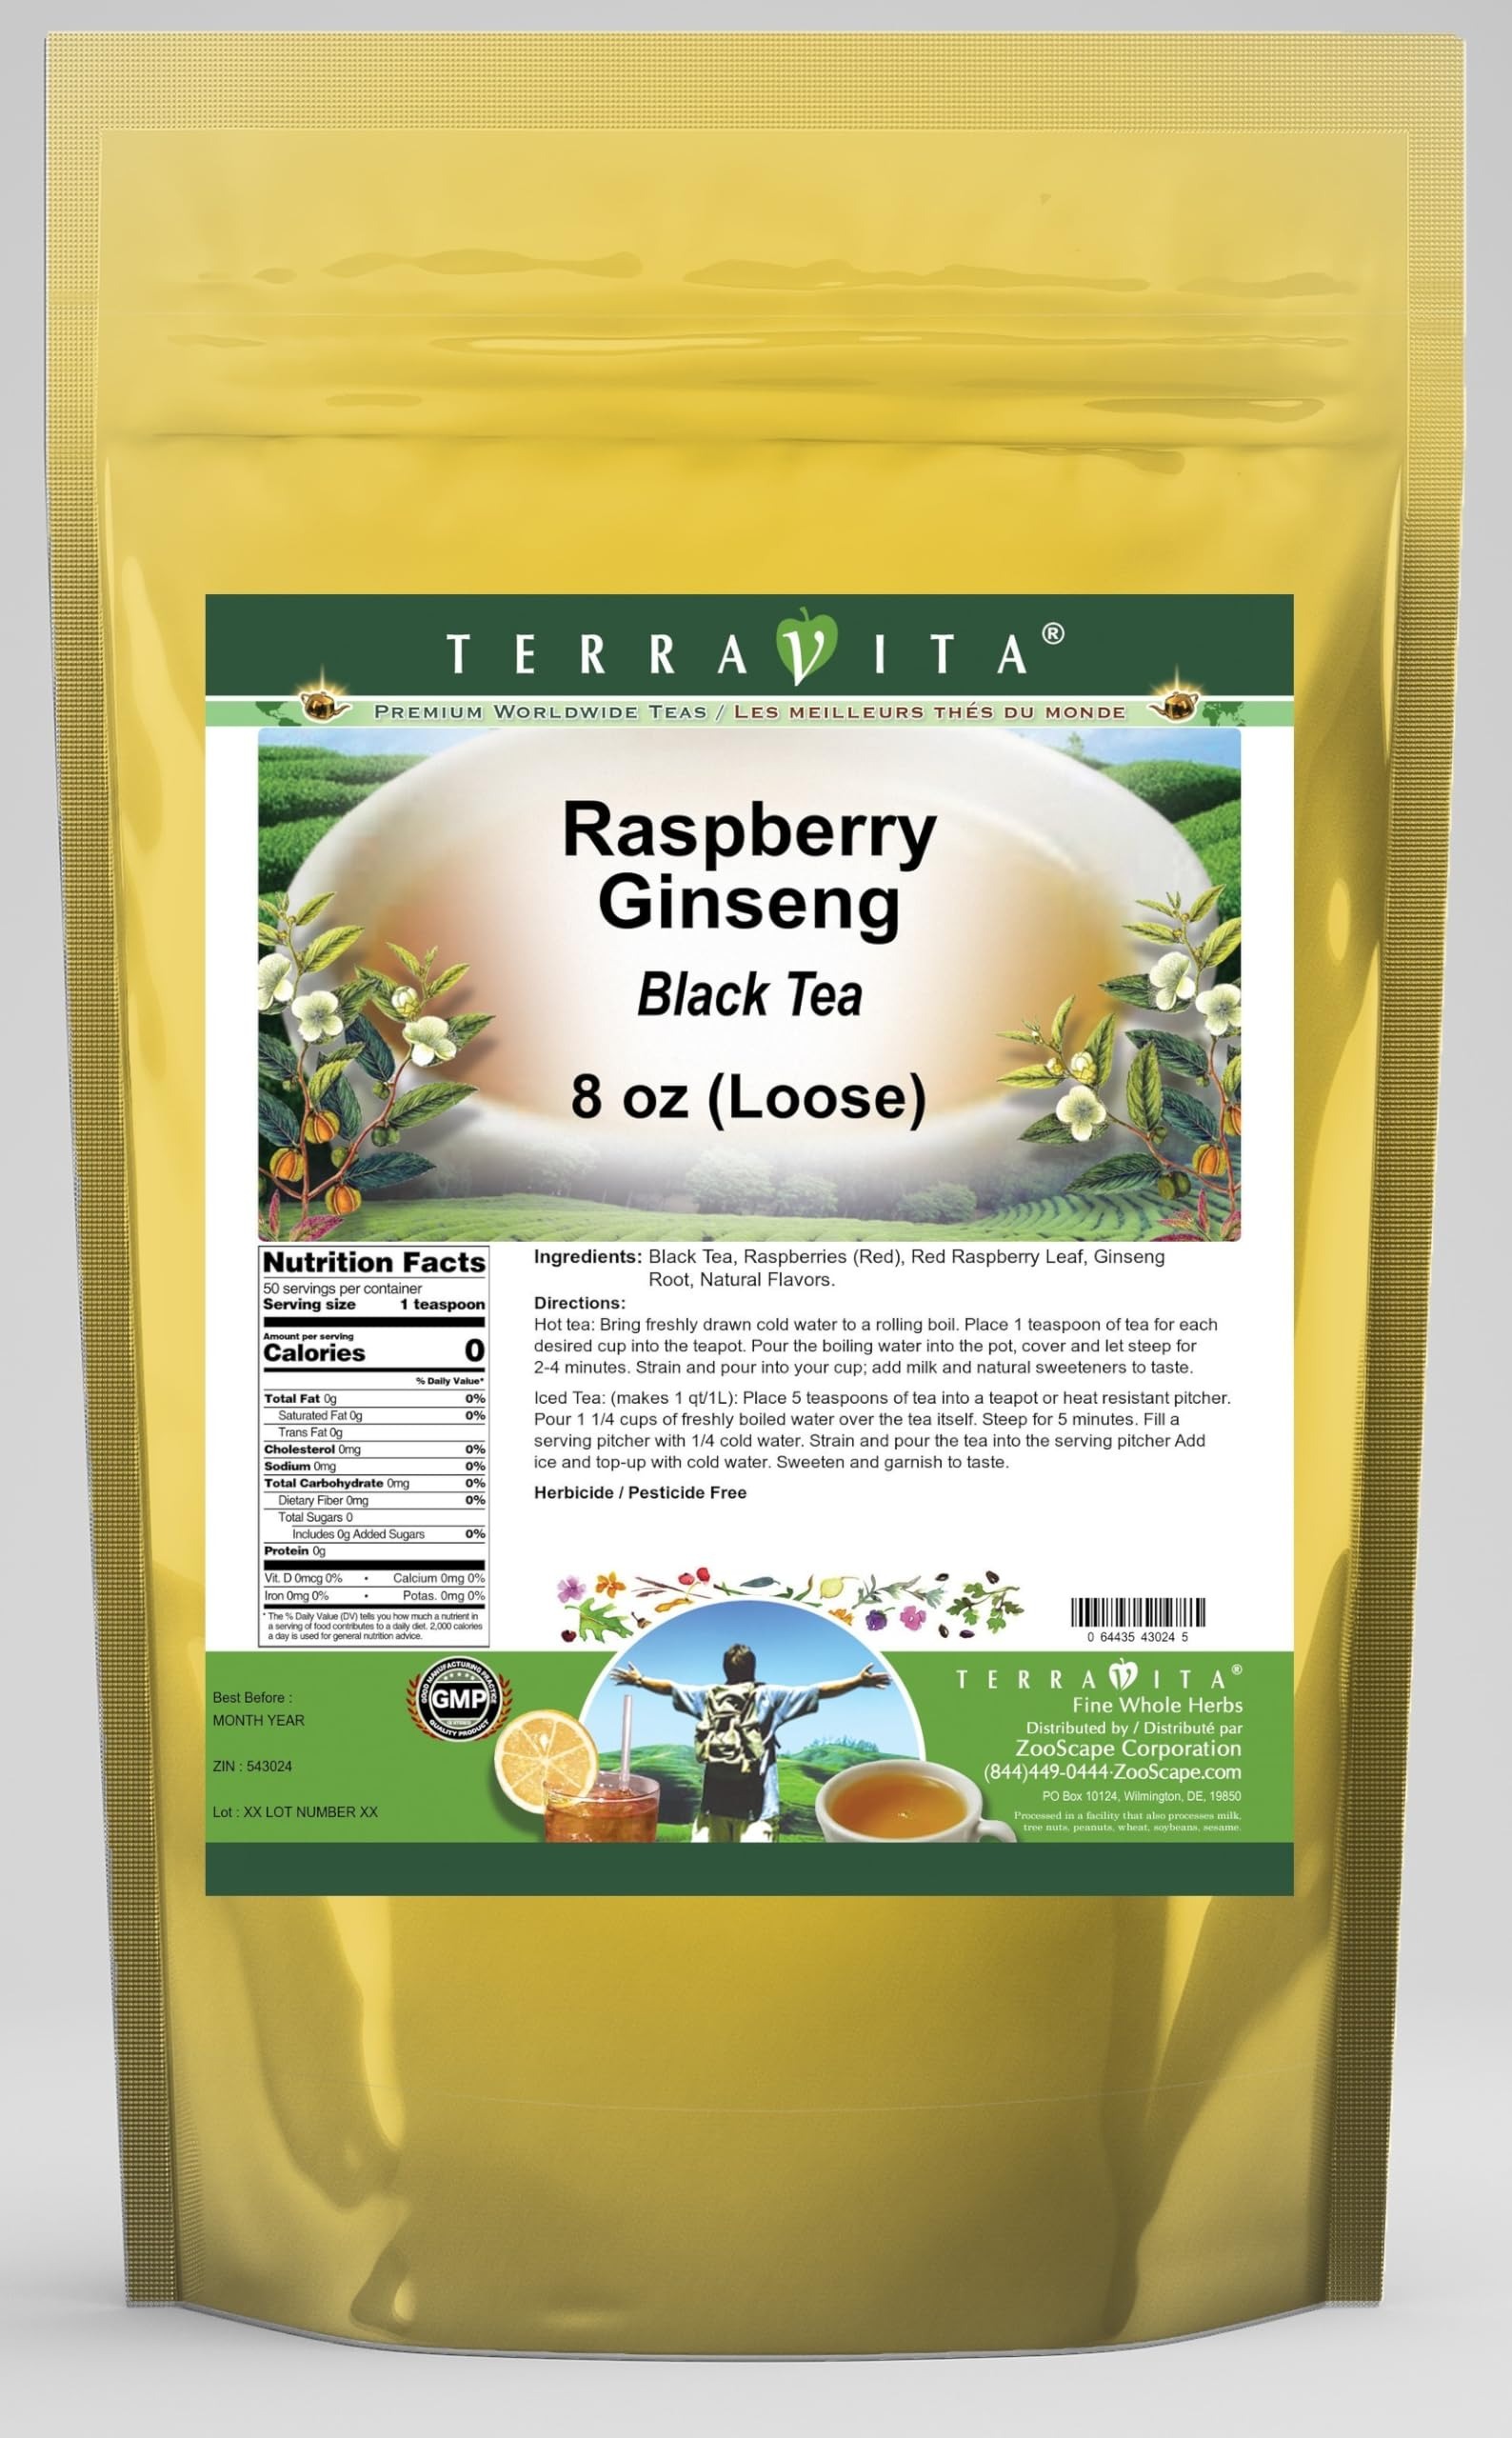
Item Name: Raspberry Ginseng Black Tea (Loose) (8 oz, ZIN: 543024) - 2 Pack
Bullet Point 1: Our Raspberry Ginseng Black Tea is a tasty flavored Black tea with Raspberries (Red), Raspberry Leaf (Red) and Ginseng Root that has a refreshing taste that will impress you! The unique Raspberry Ginseng taste is delicious! - Ingredients: Black tea, Raspberries (Red), Raspberry Leaf (Red), Ginseng Root and Natural Raspberry Ginseng Flavor.
Bullet Point 2: No fillers.
Bullet Point 3: Manufacturer: TerraVita
Bullet Point 4: Size: 8 oz
Bullet Point 5: Loose Leaf Black Tea - Packed in a convenient upright pouch!
Product Description: Our Raspberry Ginseng Black Tea is a tasty flavored Black tea with Raspberries (Red), Raspberry Leaf (Red) and Ginseng Root that has a refreshing taste that will impress you! The unique Raspberry Ginseng taste is delicious! - Ingredients: Black tea, Raspberries (Red), Raspberry Leaf (Red), Ginseng Root and Natural Raspberry Ginseng Flavor. - Hot tea brewing method: Bring freshly drawn cold water to a rolling boil. Place 1 teaspoon of tea for each desired cup into the teapot. Pour the boiling water into the pot, cover and let steep for 2-4 minutes. Strain and pour into your cup; add milk and natural sweeteners to taste. - Iced tea brewing method: (to make 1 liter/quart): Place 5 teaspoons of tea into a teapot or heat resistant pitcher. Pour 1 1/4 cups of freshly boiled water over the tea itself. Steep for 5 minutes. Fill a serving pitcher with 1/4 cold water. Strain and pour the tea into the serving pitcher Add ice and top-up with cold water. Sweeten and garnish to taste. - TerraVita is an exclusive line of premium-quality, natural source products that use only the finest, purest and most potent ingredients found around the world. TerraVita is hallmarked by the highest possible standards of purity, potency, stability and freshness. All of our products are prepared with the highest elements of quality control, from raw materials through the entire manufacturing process, up to and including the moment that the bottles or bags are sealed for freshness and shipped out to you. Our highest possible standards are certified by independent laboratories and backed by our personal guarantee. - TerraVita exists to meet and ensure your family's health and wellness without the harmful effects of chemicals and health products. We strive to make all of our products affordable and reliab
Value: 16.0
Unit: Ounce

Price: 46.64